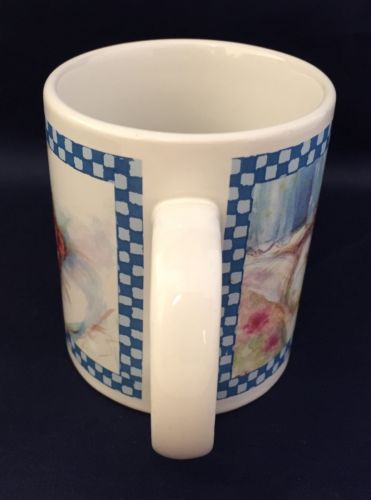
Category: mug